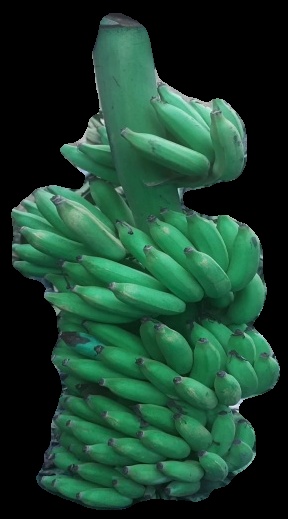
Variety: elakki-bale
Grade: grade1